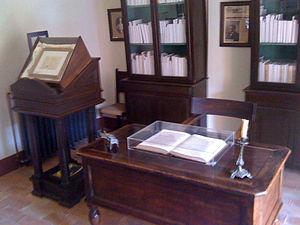
San Mauro Pascoli, San Mevar en dialecte romagnol, est une commune italienne de la province de Forlì-Cesena dans la région Émilie-Romagne en Italie.